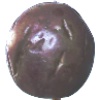
Label: passion_fruit